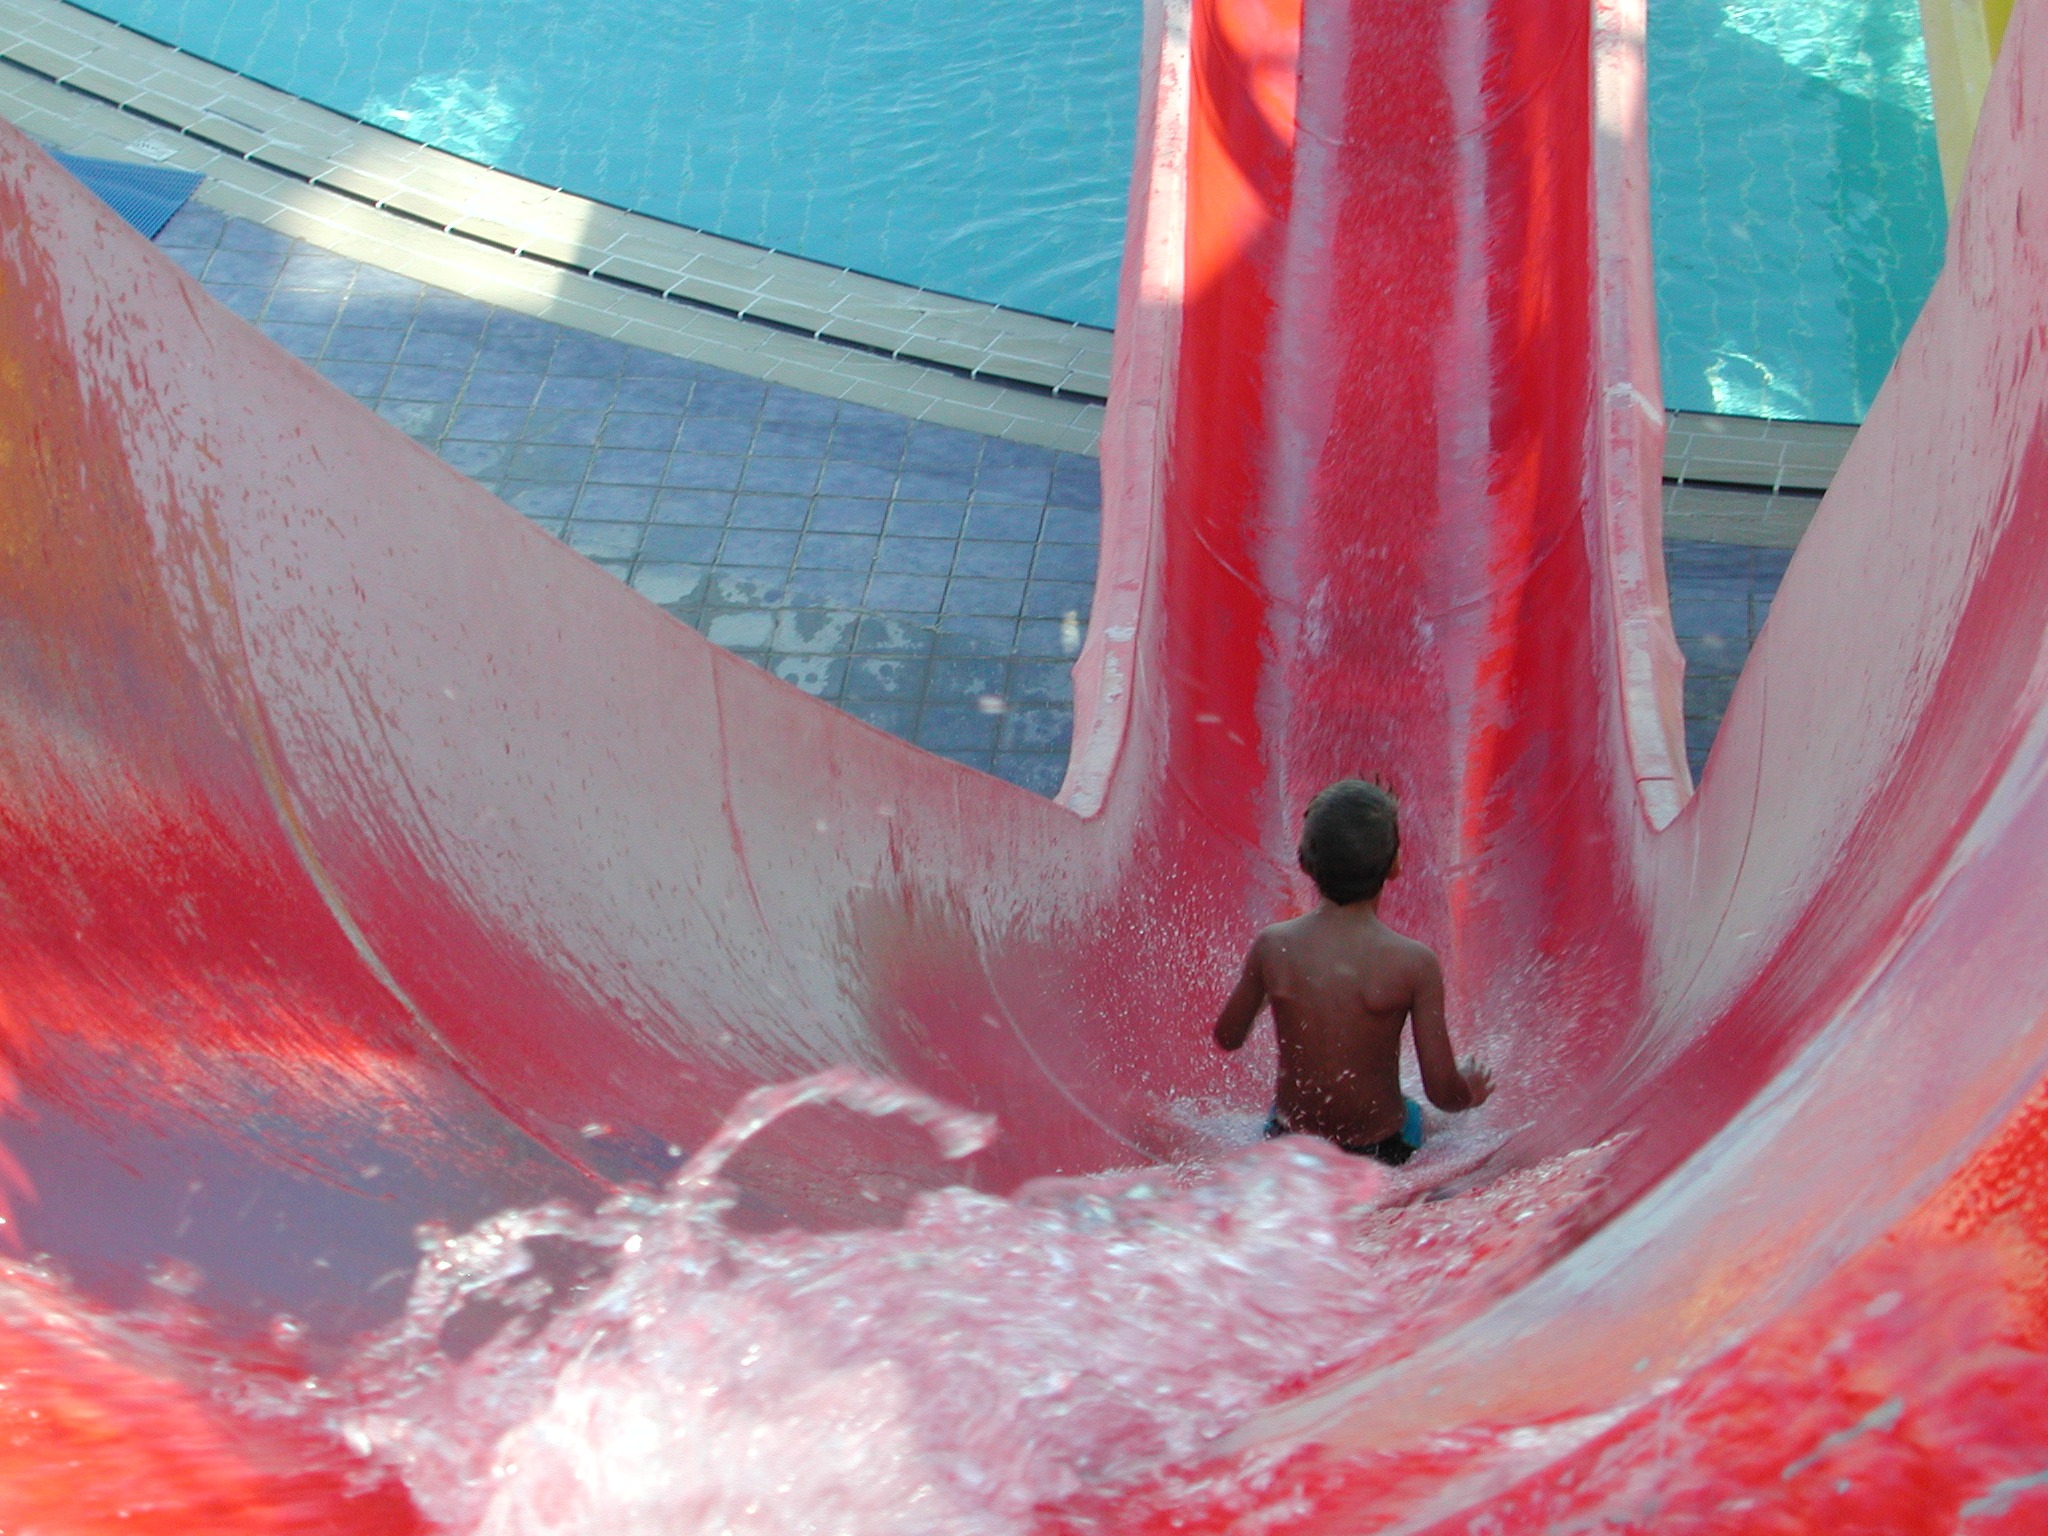
underwater, red, swimming pool, color, surfboard, water park, slide, slip, water sport, surfing equipment and supplies, child slips